Enigma (2001 film)

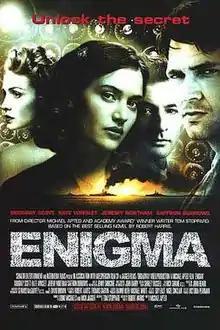
Theatrical release poster

Enigma is a 2001 espionage thriller film directed by Michael Apted from a screenplay by Tom Stoppard. The script was adapted from the 1995 novel "Enigma" by Robert Harris, about the Enigma codebreakers of Bletchley Park in the Second World War.